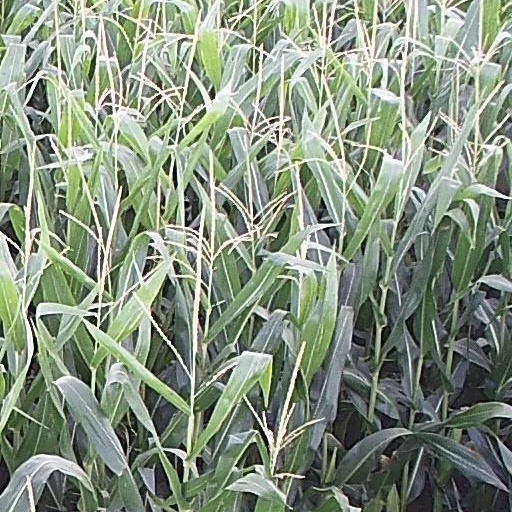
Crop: maize; corn